Camp Misty Mount Historic District

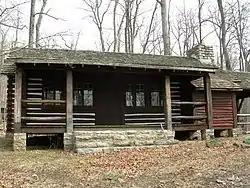

Camp Misty Mount is located in Catoctin Mountain Park near Thurmont, Maryland. The camp was built by the Works Progress Administration labor program in the development of what was then known as the Catoctin Mountain Recreational Development Area, and comprises 35 rustic log buildings including sleeping cabins, administrative buildings and lodges. All were built between 1935 and 1938. The buildings are a simplified version of the National Park Service Rustic style. Misty Mount is used as a public cabin-camping facility.